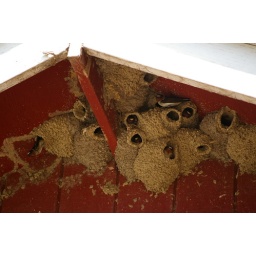
An incredibly active barn swallow population under the eaves of the goat barn. I'm glad I looked up!